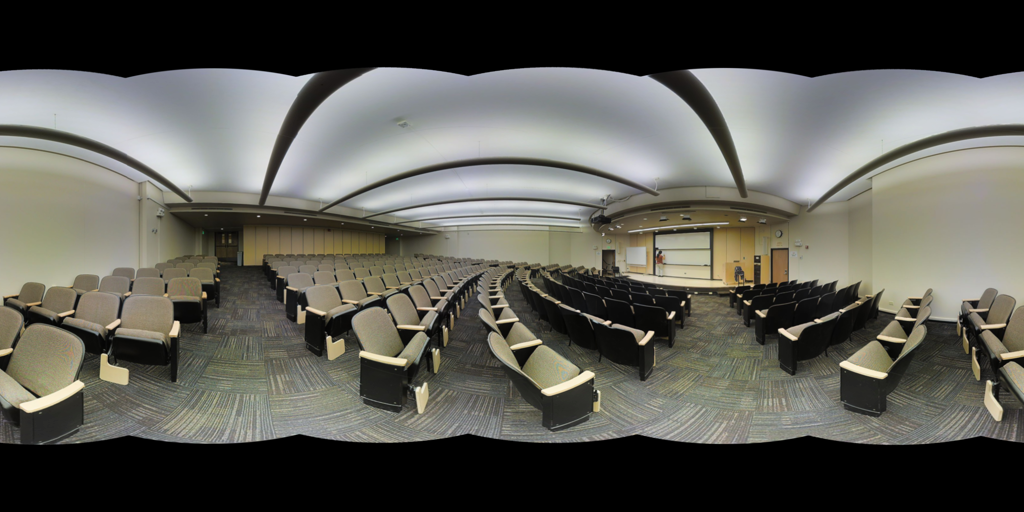
Referred object: Projector

Referred object: the white projection screen